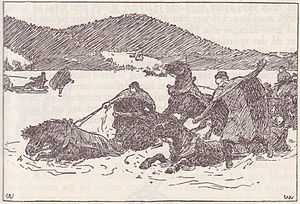
Halvdan Svarte
Halvdan Svarte drukner i Reykensvik